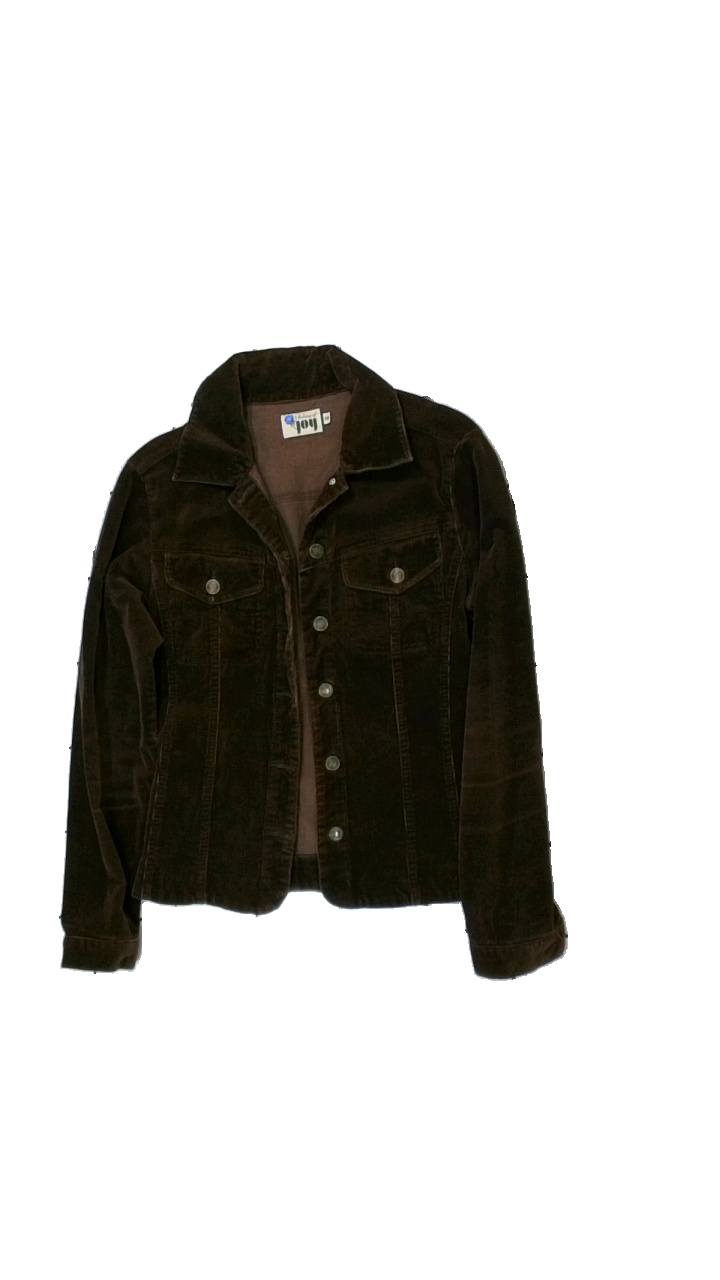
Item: Jacket (Ladies)
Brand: Joy
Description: brun jeans jacka
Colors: Brown
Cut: Regular
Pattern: Other
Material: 96% bomull 4% elastan
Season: All
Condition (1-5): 3
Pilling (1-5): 3
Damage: blekt tyg
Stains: Minor
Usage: Reuse
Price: <50